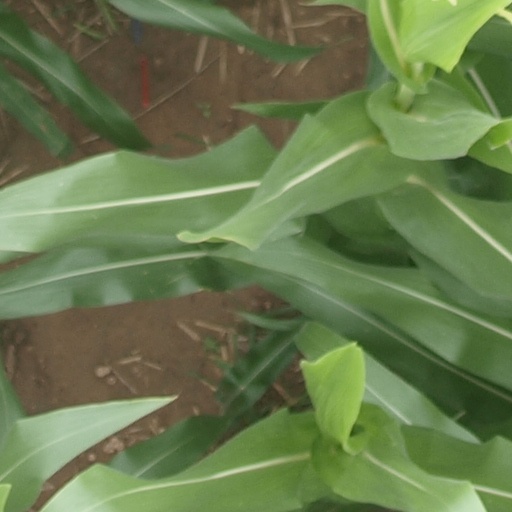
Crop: maize; corn